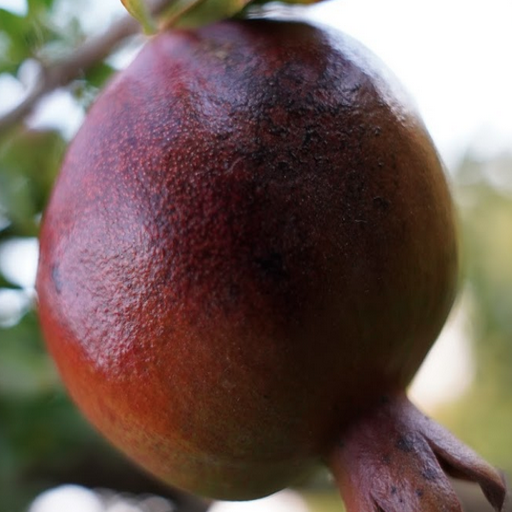
Label: Sunburn